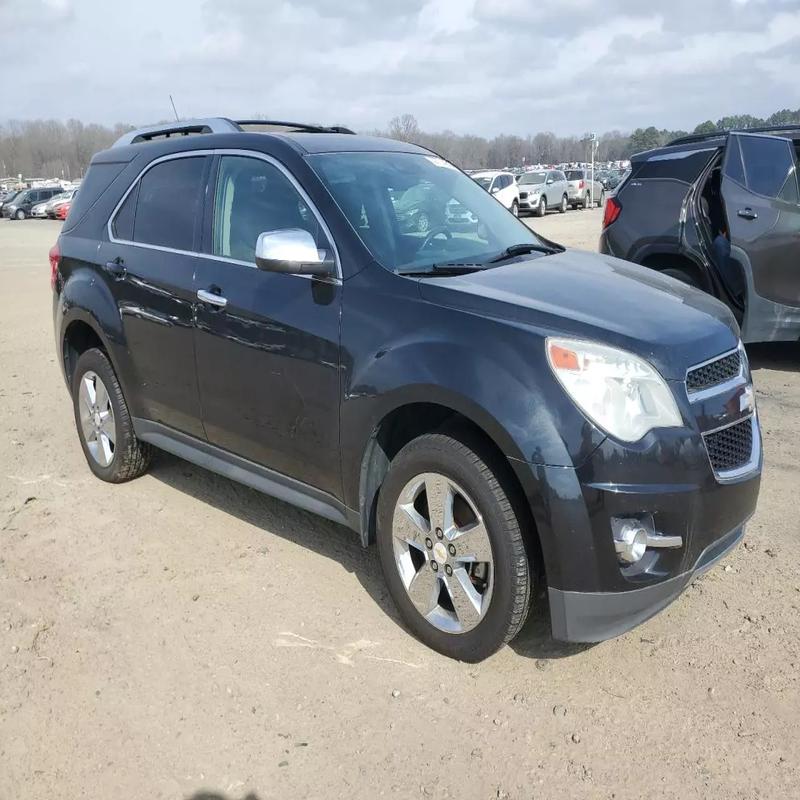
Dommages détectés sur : capot, aile avant droite, porte avant droite, porte arrière droite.
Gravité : mineur